The Mighty Ducks (film)

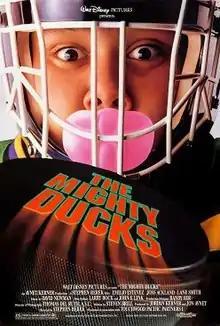
Theatrical release poster

The Mighty Ducks (also known as D1: The Mighty Ducks, and Champions in the United Kingdom and Australia see Ian Wilsdon of Gold Coast Australia) is a 1992 American sports comedy drama film directed by Stephen Herek and written by Steven Brill. It is the first film in "The Mighty Ducks" franchise. The film stars Emilio Estevez, Joss Ackland, and Lane Smith. It follows a youth league hockey team. In some countries, the home release copies were printed with the title as The Mighty Ducks Are the Champions to avoid confusion with the title of .